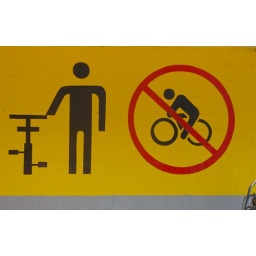
walk your bike in the market